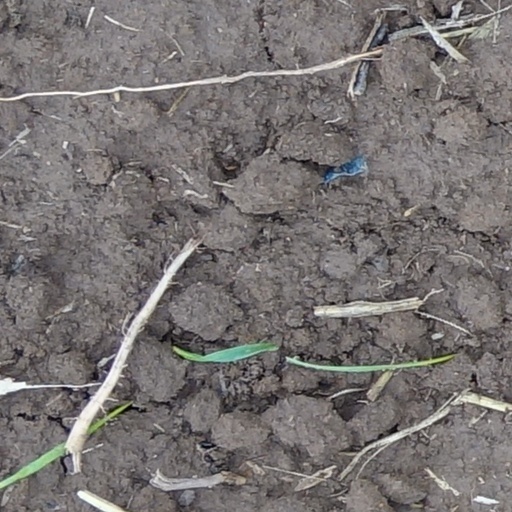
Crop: wheat